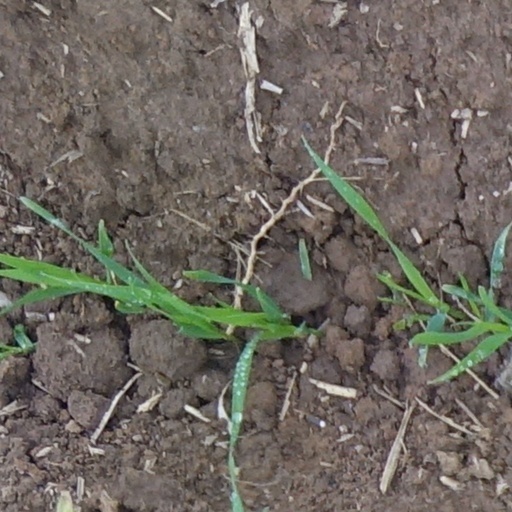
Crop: wheat